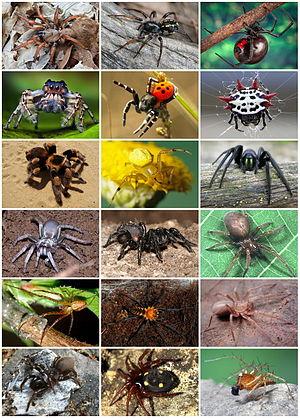
Les araignées ou Aranéides sont des prédateurs invertébrés arthropodes. Comme tous les chélicérates, leur corps est divisé en deux tagmes, le prosome ou céphalothorax et l’opisthosome ou abdomen qui porte à l'arrière des filières. Elles sécrètent par ces appendices de la soie qui sert à produire le fil qui leur permet de se déplacer, de tisser leur toile ou des cocons emprisonnant leurs proies ou protégeant leurs œufs ou petits, voire de faire une réserve provisoire de sperme ou un dôme leur permettant de stocker de l’air sous l’eau douce. Contrairement aux insectes, elles ne disposent ni d'ailes ni d'antennes ni de pièces masticatrices dans la bouche. Elles possèdent en général six à huit yeux qui peuvent être simples ou multiples.